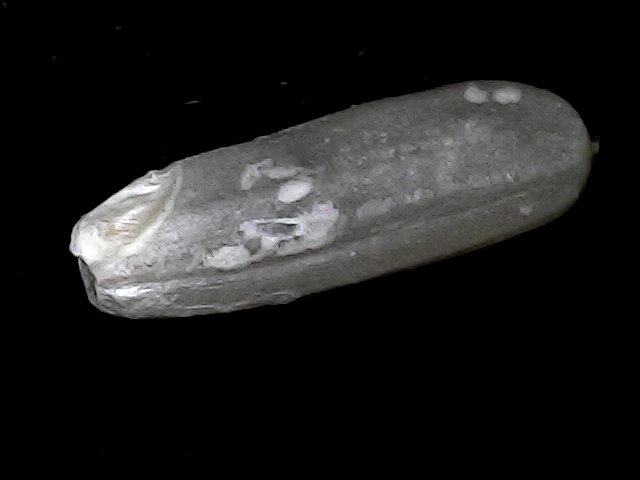
Rice variety: BD75